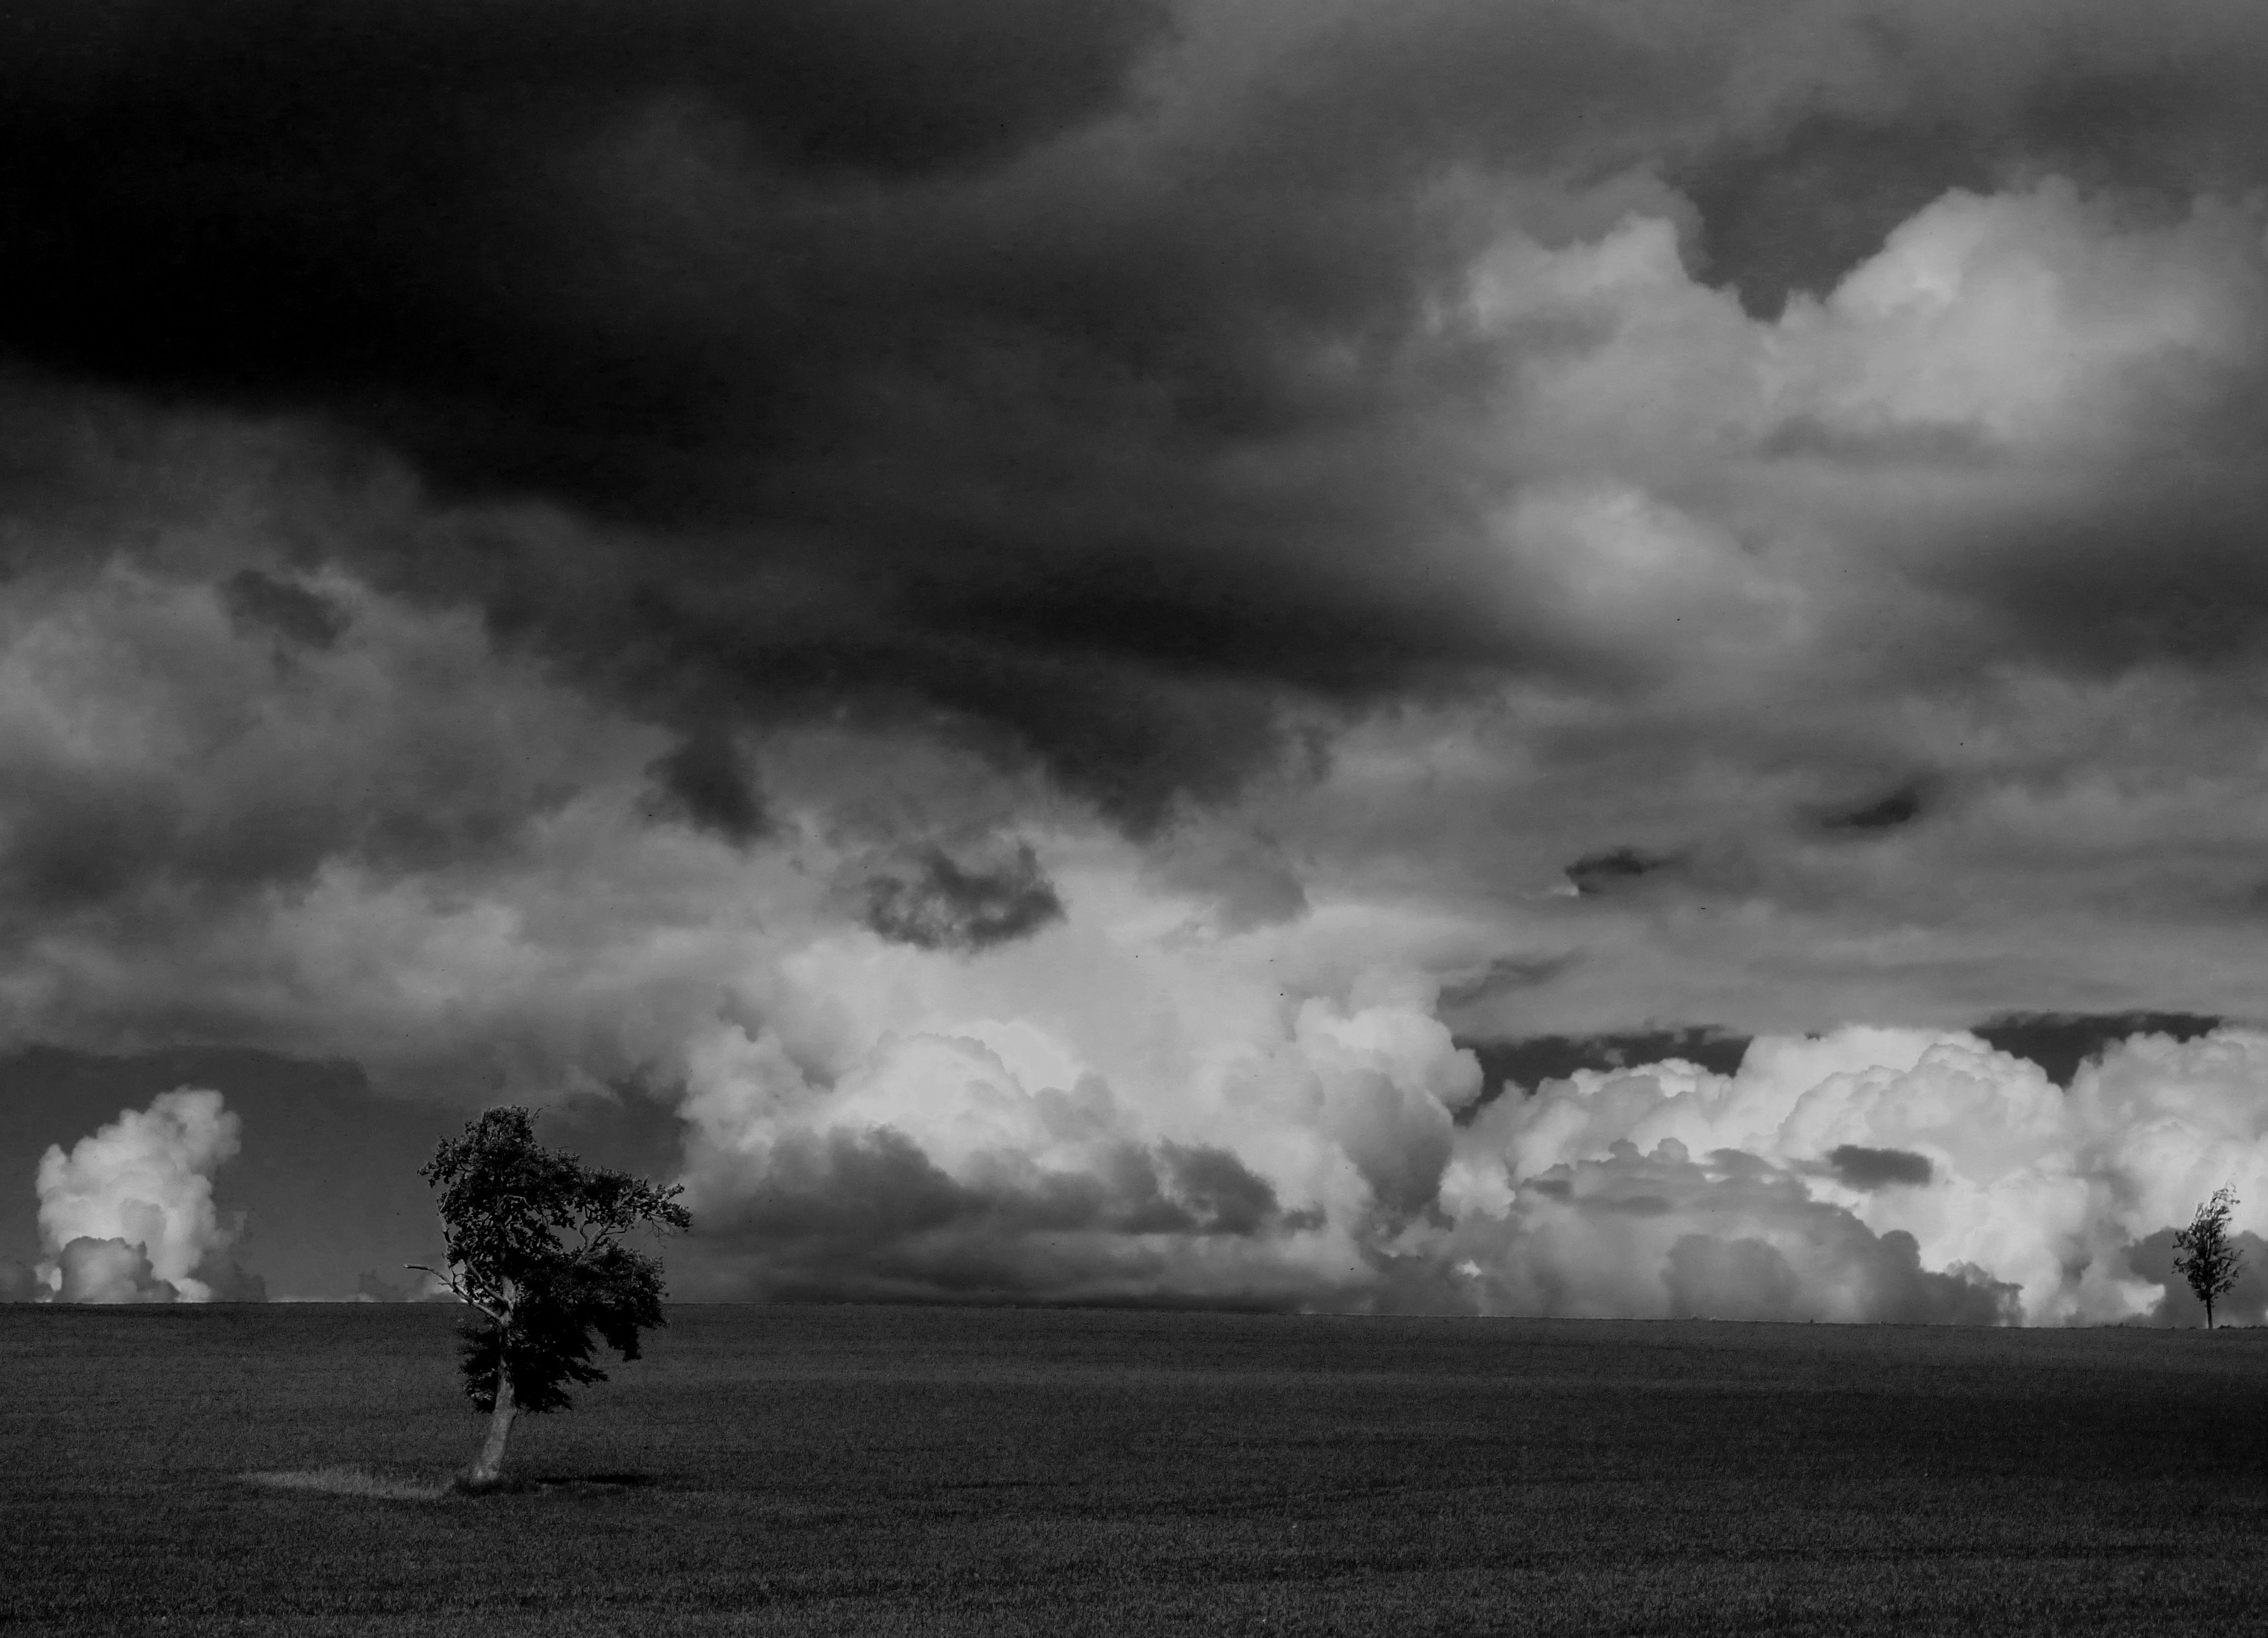
horizon, light, cloud, black and white, sky, photography, texture, wave, atmosphere, photo, explore, canon, weather, storm, contrast, darkness, black, monochrome, artwork, flickr, colour, art, eos, mono, foto, facebook, lumix, panasonic, twitter, northumberland, vividstriking, anawesomeshot, dazzlingshot, leshainesimages, interestingness, pinterest, leshaines, leshaines123, bestofshots, stcuthbertsway, oums, meteorological phenomenon, monochrome photography, atmospheric phenomenon